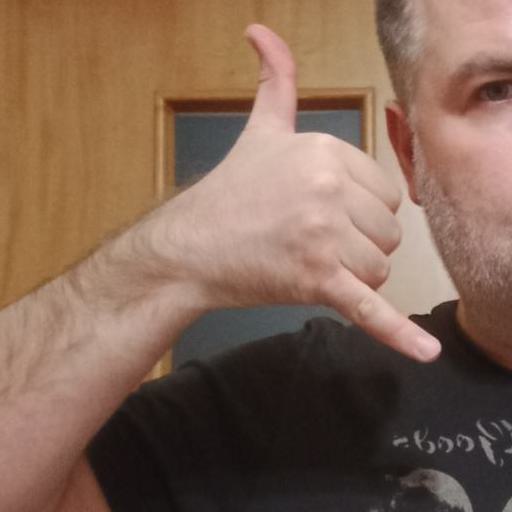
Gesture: call